Philip Cowley

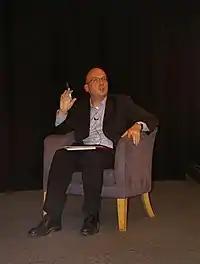
Philip Cowley (pictured) chairs 'The Big Debate' between candidates standing for the Nottingham South constituency at the 2010 General Election.

Philip Cowley is a British political scientist and an academic at Queen Mary University of London in the School of Politics and International Relations. He previously held the same title at the University of Nottingham. Within academia he is particularly notable for his analysis of Parliamentary voting behaviour in the UK House of Commons and House of Lords and secondly his opposition to a lowering of the UK voting age below 18.